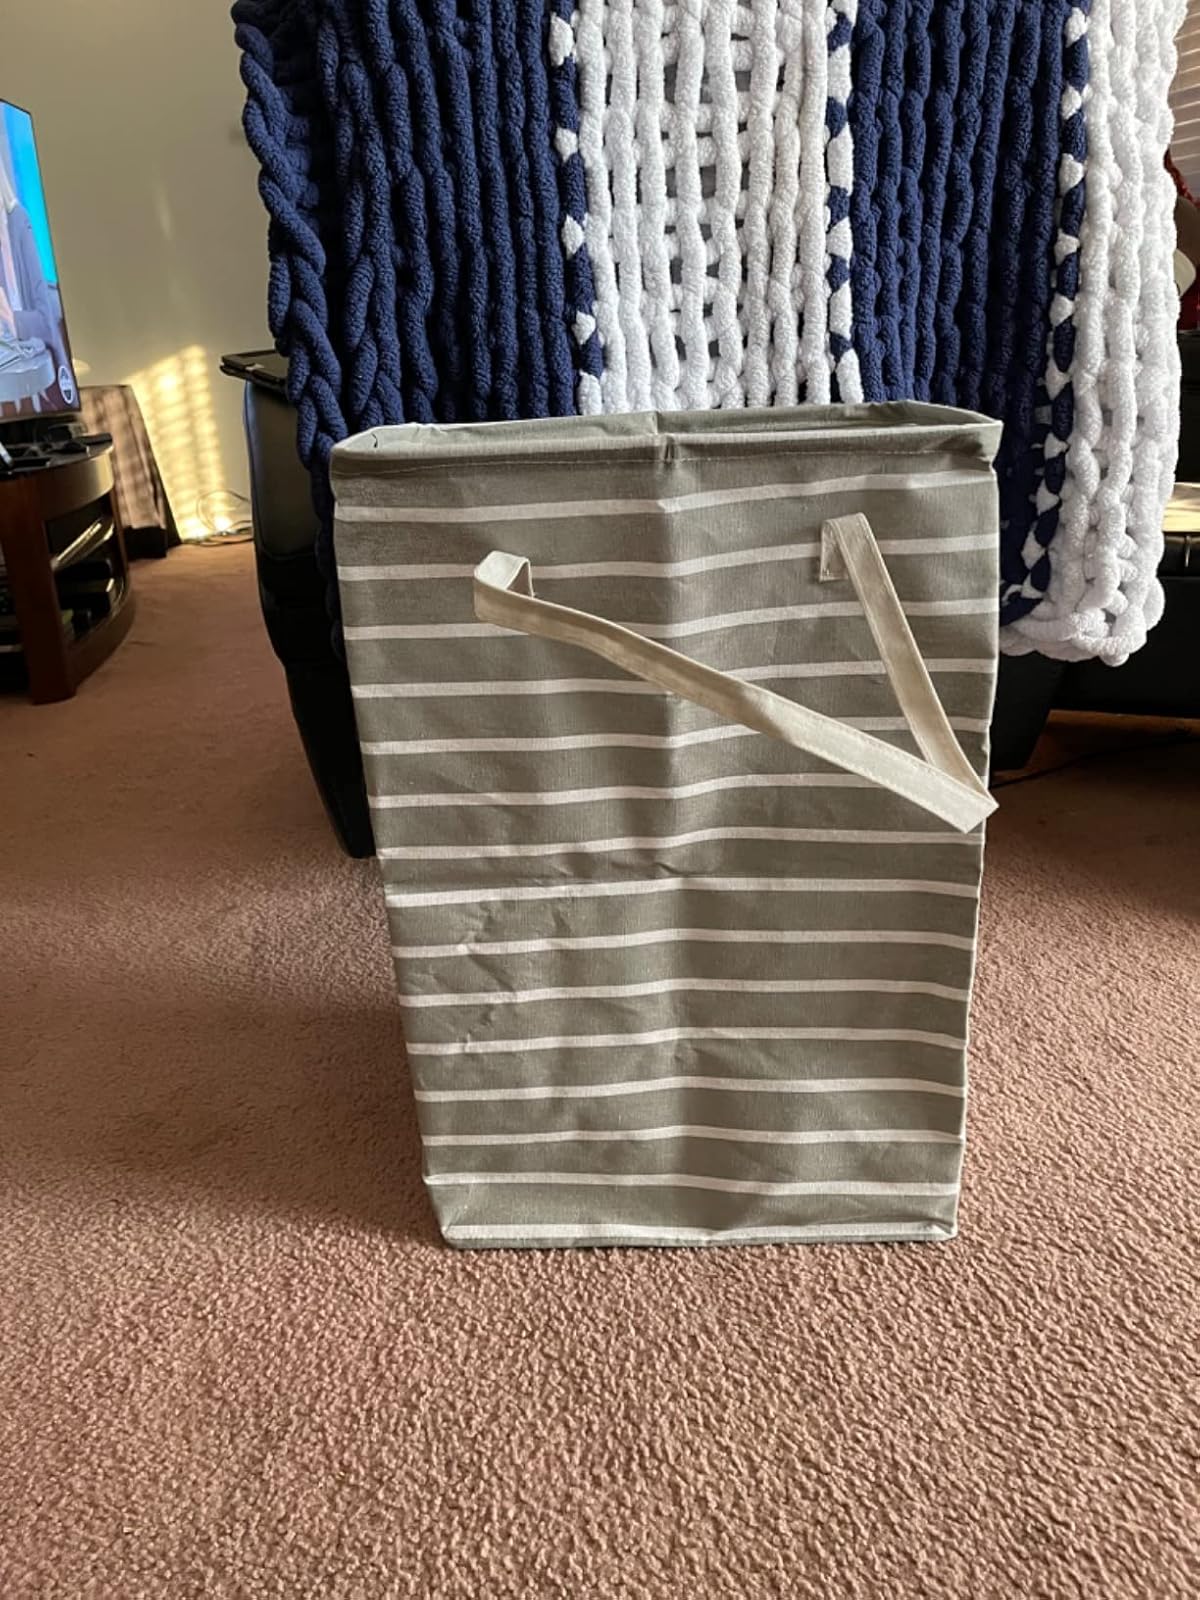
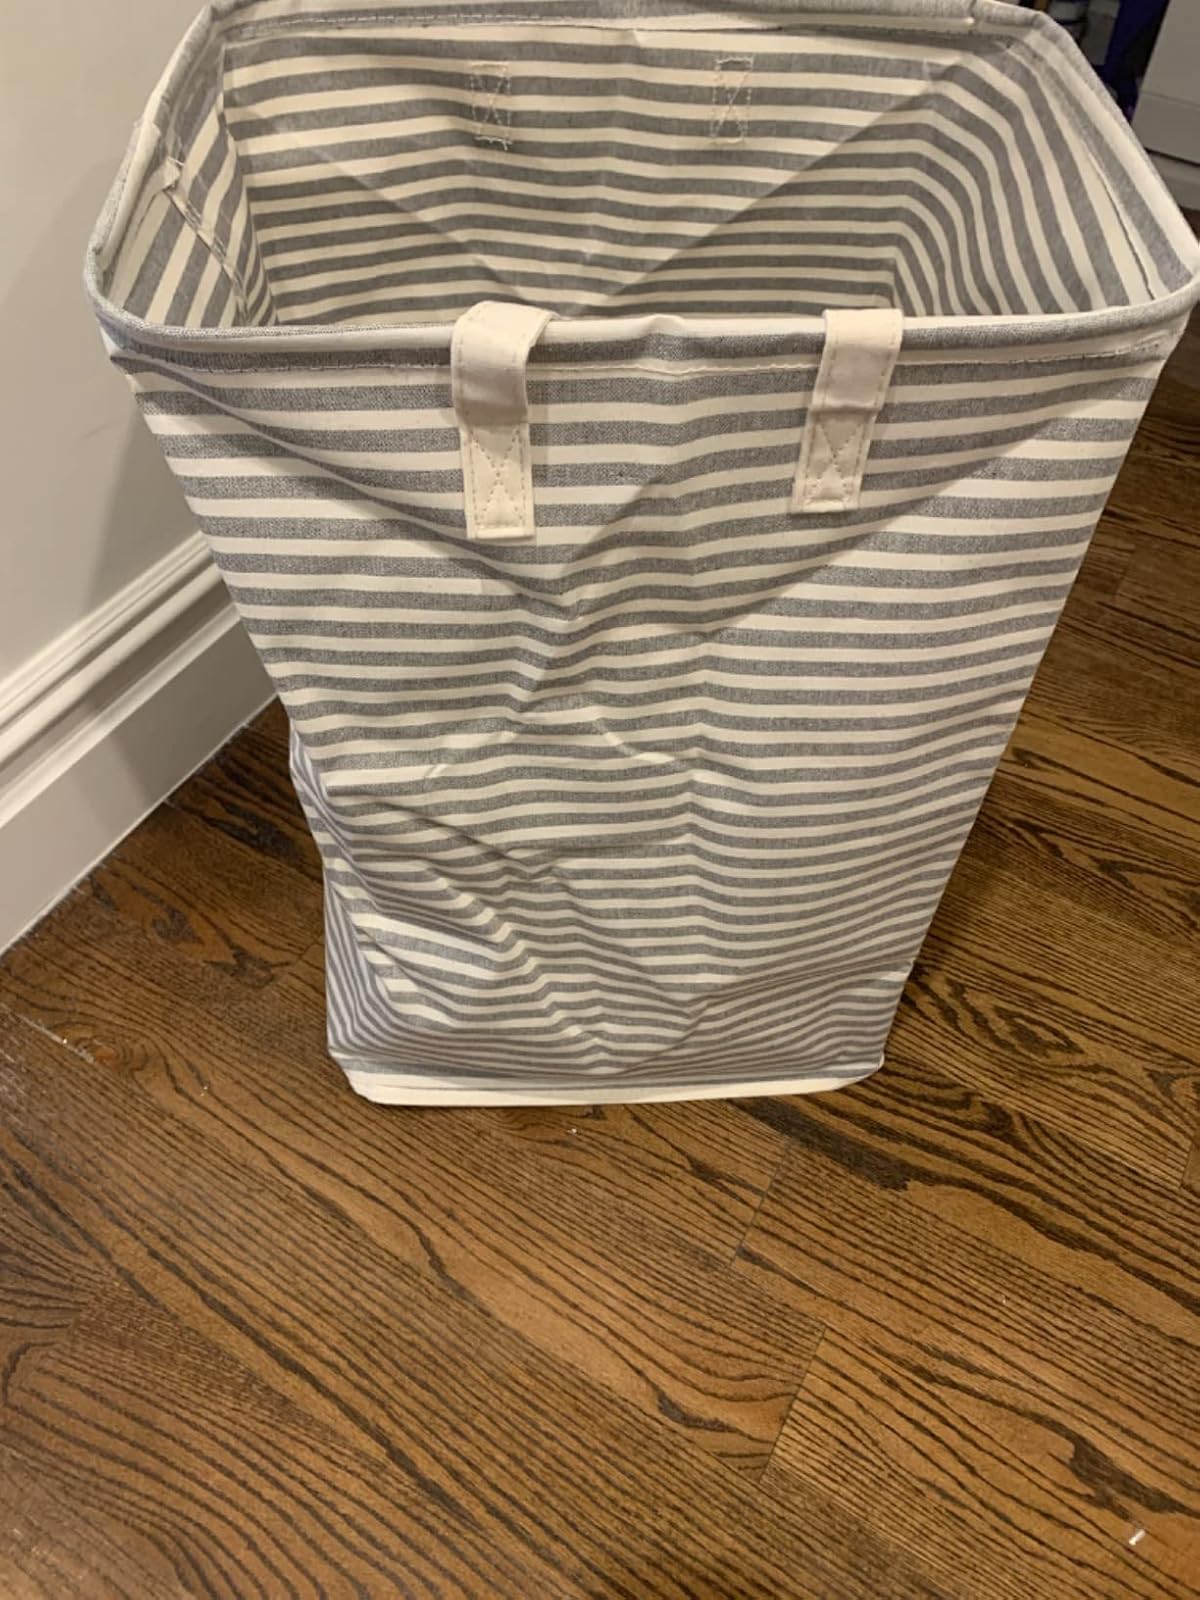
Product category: items_hamper
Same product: no